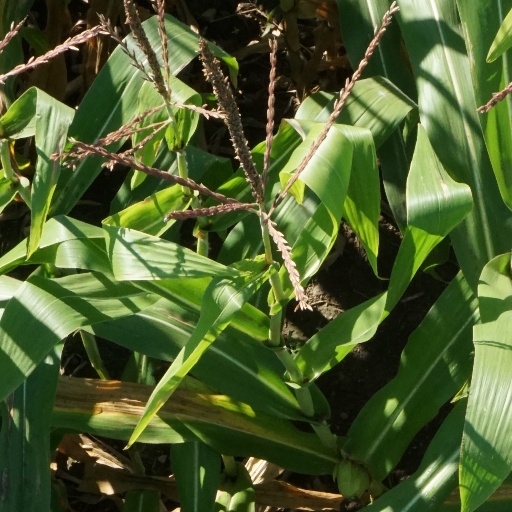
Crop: maize; corn